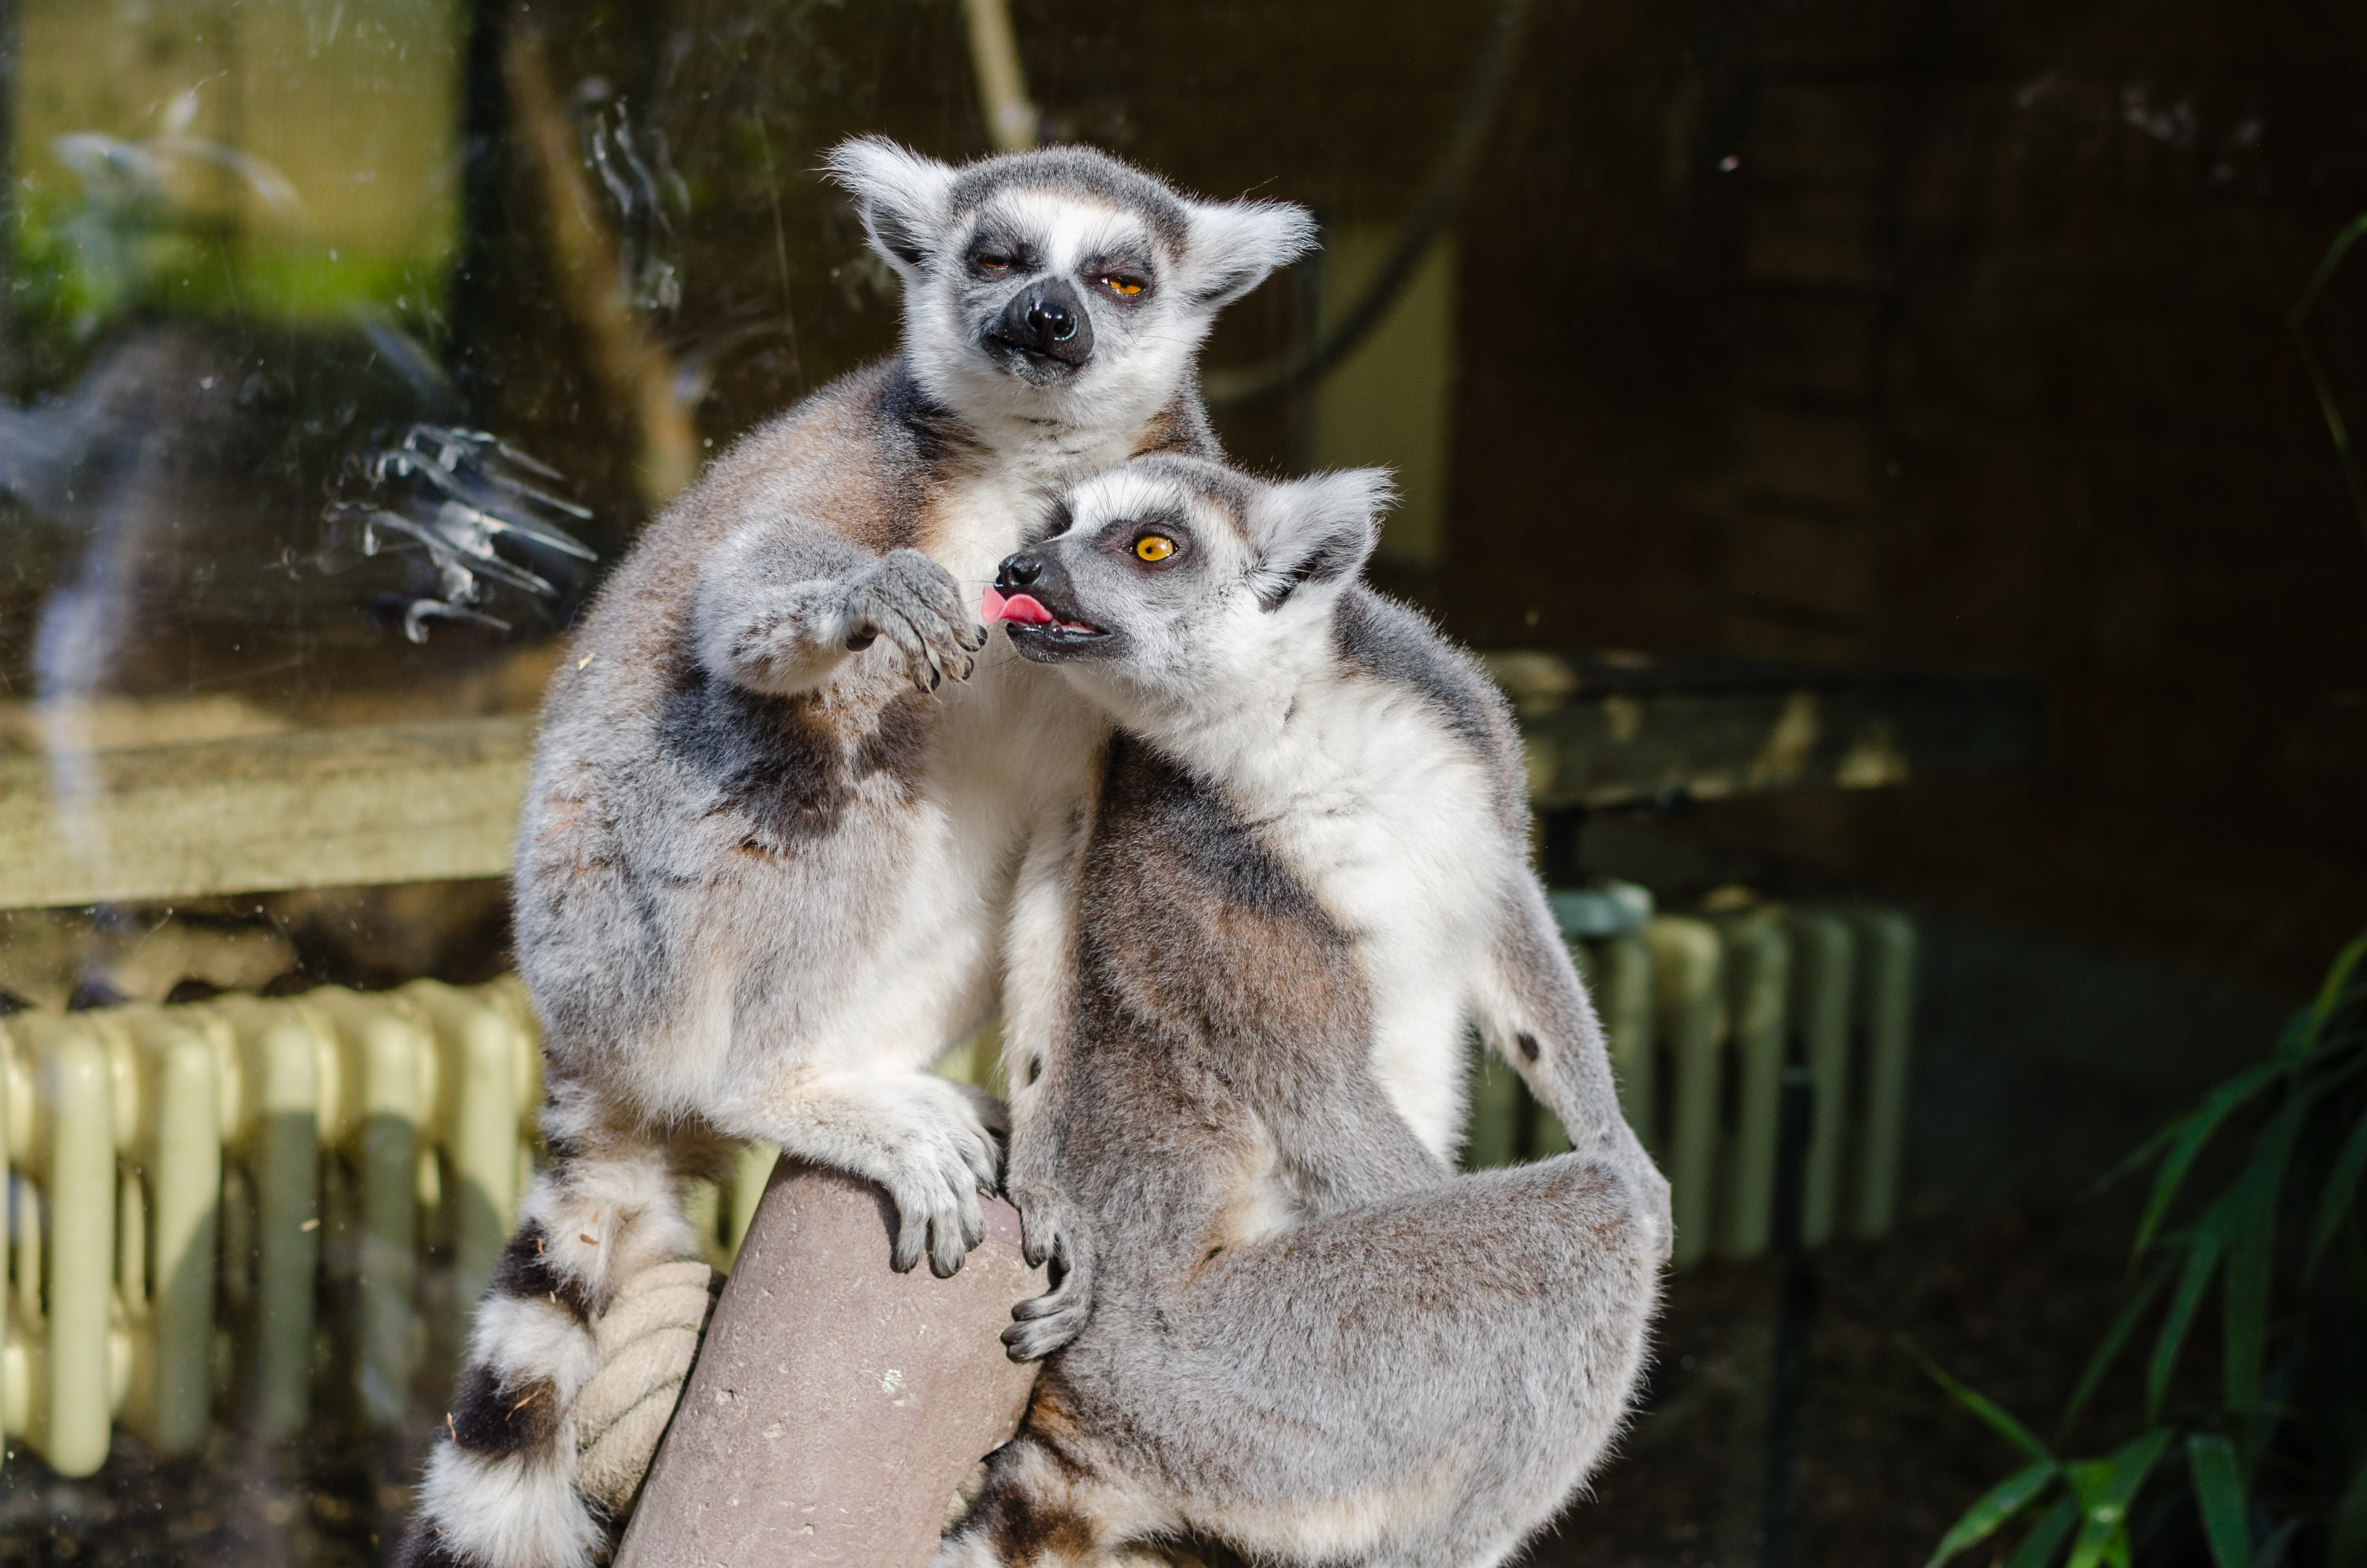
tree, bokeh, ring, feet, animal, cute, female, wildlife, zoo, fur, mammal, nikon, fauna, primate, eyes, hands, animals, madagascar, vertebrate, tier, fell, augen, baum, adorable, lemur, d7000, niedlich, weiblich, tailed, catta, katta, tierpart, madagaskar, 300mm, marsupial, fuse, s s, h nde